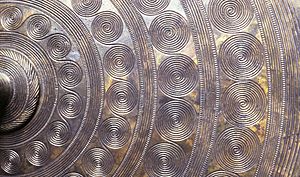
Bæltepladen fra Langstrup / Galleri
Bæltepladen fra Langstrup, detailoptagelse. Bronzealder.
Bæltepladen fra Langstrup er en bælteplade, dvs. en plade, der anbragtes i bæltet foran på underlivet, i bronze med en diameter på 28 cm, den er fra ca. 1400 f.Kr. Den blev fundet i 1879 i en mose ved Langstrup i Nordsjælland. Bæltepladen fra Langstrup er det ene af to motiver på de danske 200-kronesedler, der kom i omløb den 19. oktober 2010. Bæltepladen kan i dag ses på Nationalmuseet i København.